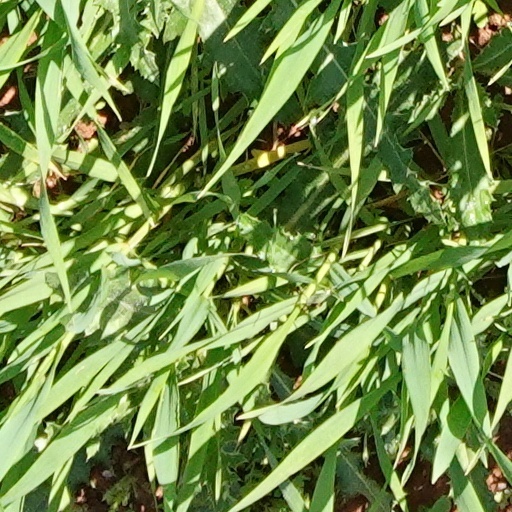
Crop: wheat